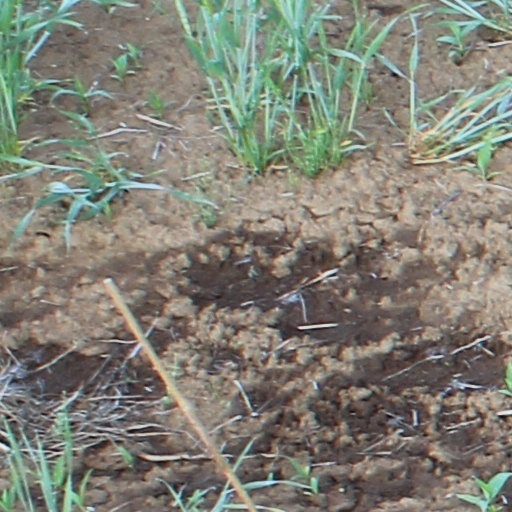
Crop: wheat